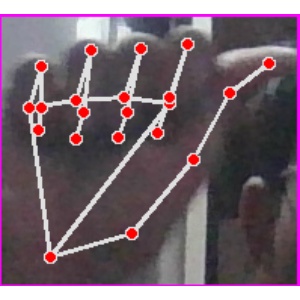
अक्षर: छ